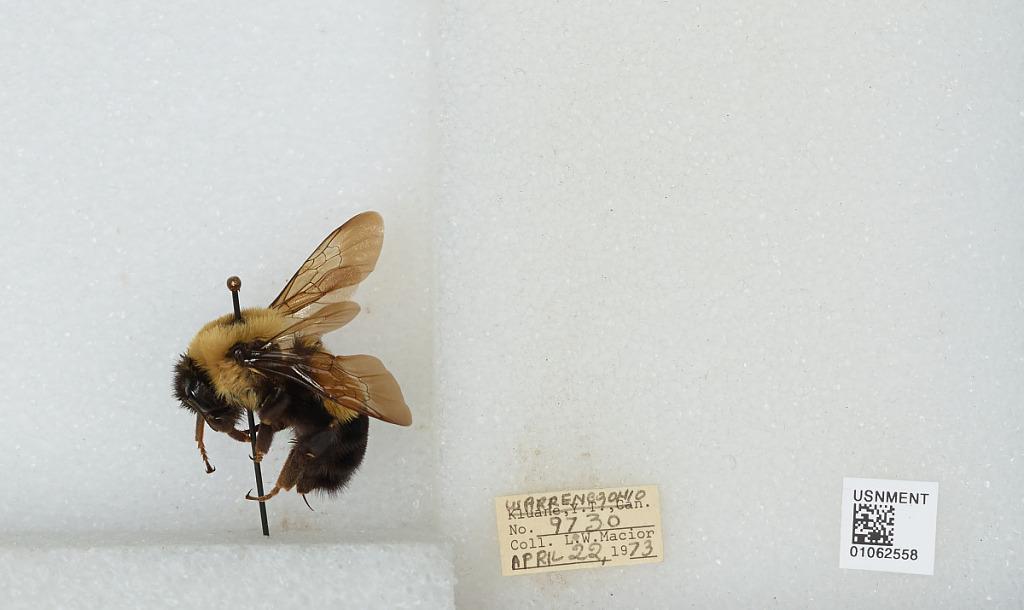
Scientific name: Bombus (Bombus) affinis Cresson
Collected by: L. Macior
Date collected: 1973-4-22
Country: United States
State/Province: Ohio
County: Warren
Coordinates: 39.4242, -84.1856